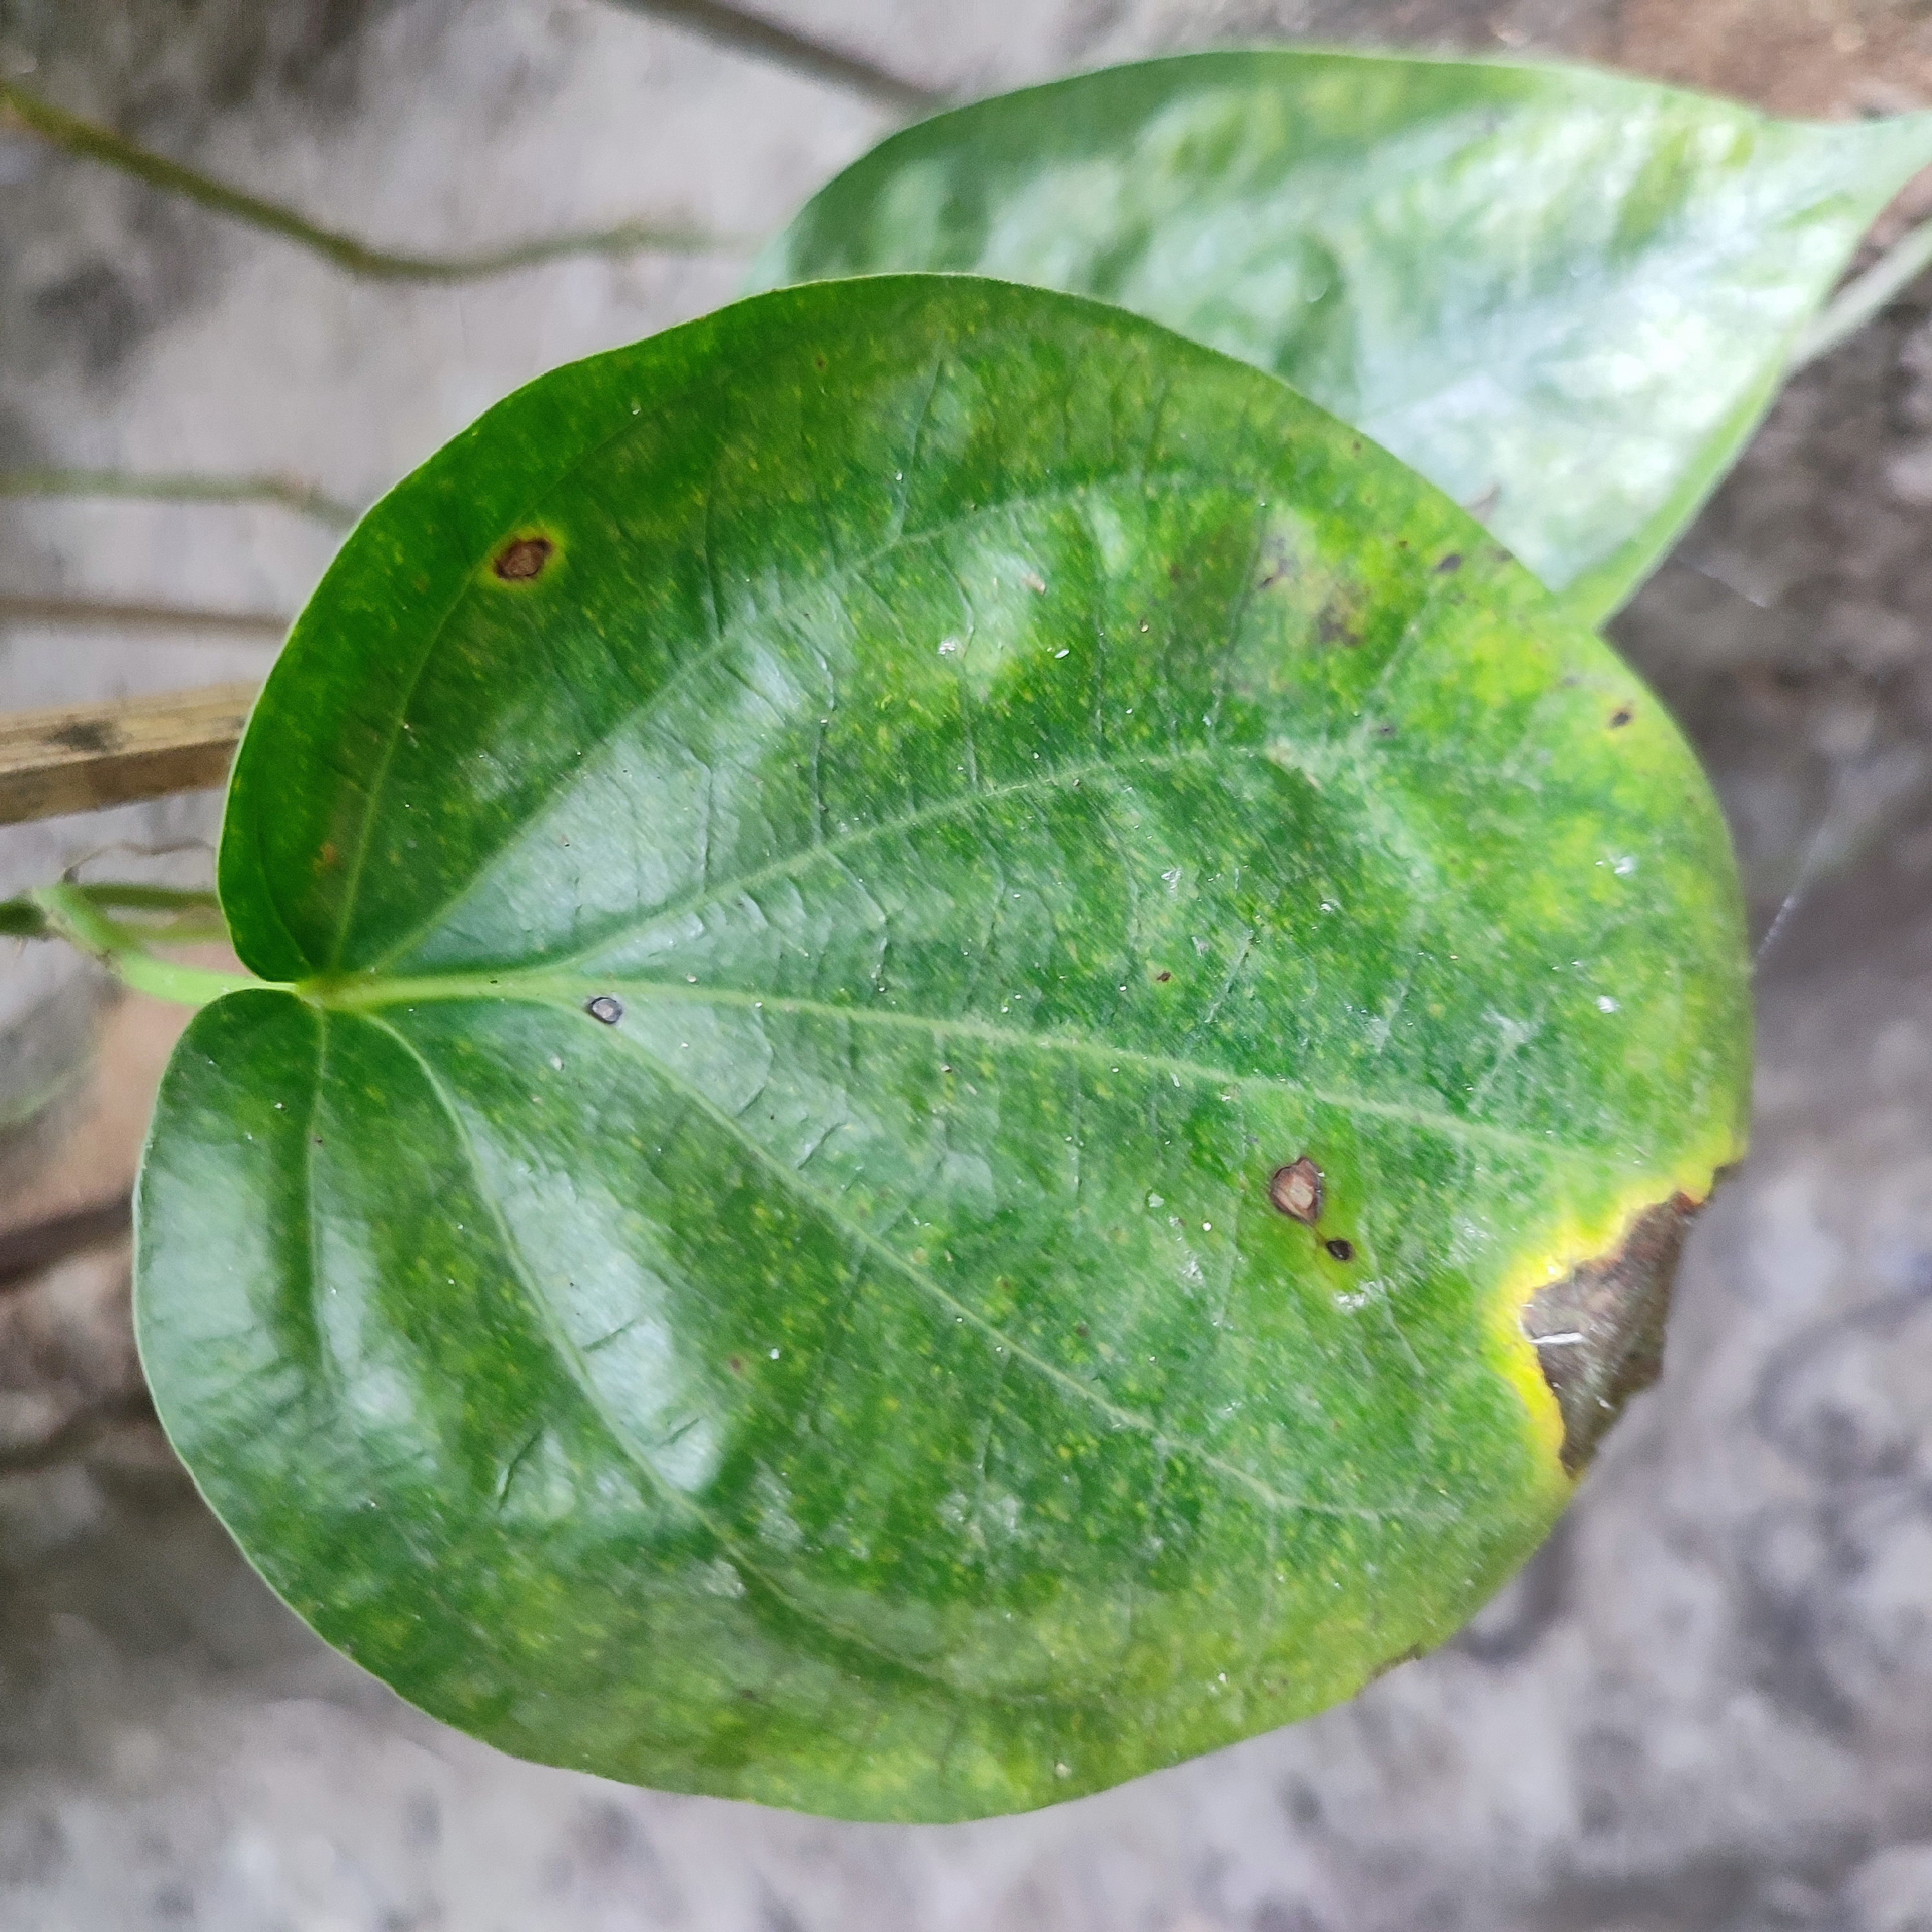
Label: Bacterial_Leaf_Disease